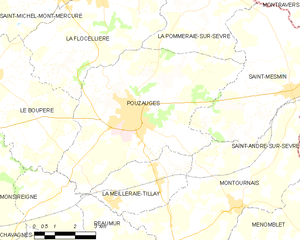
Carte des communes françaises Pouzauges